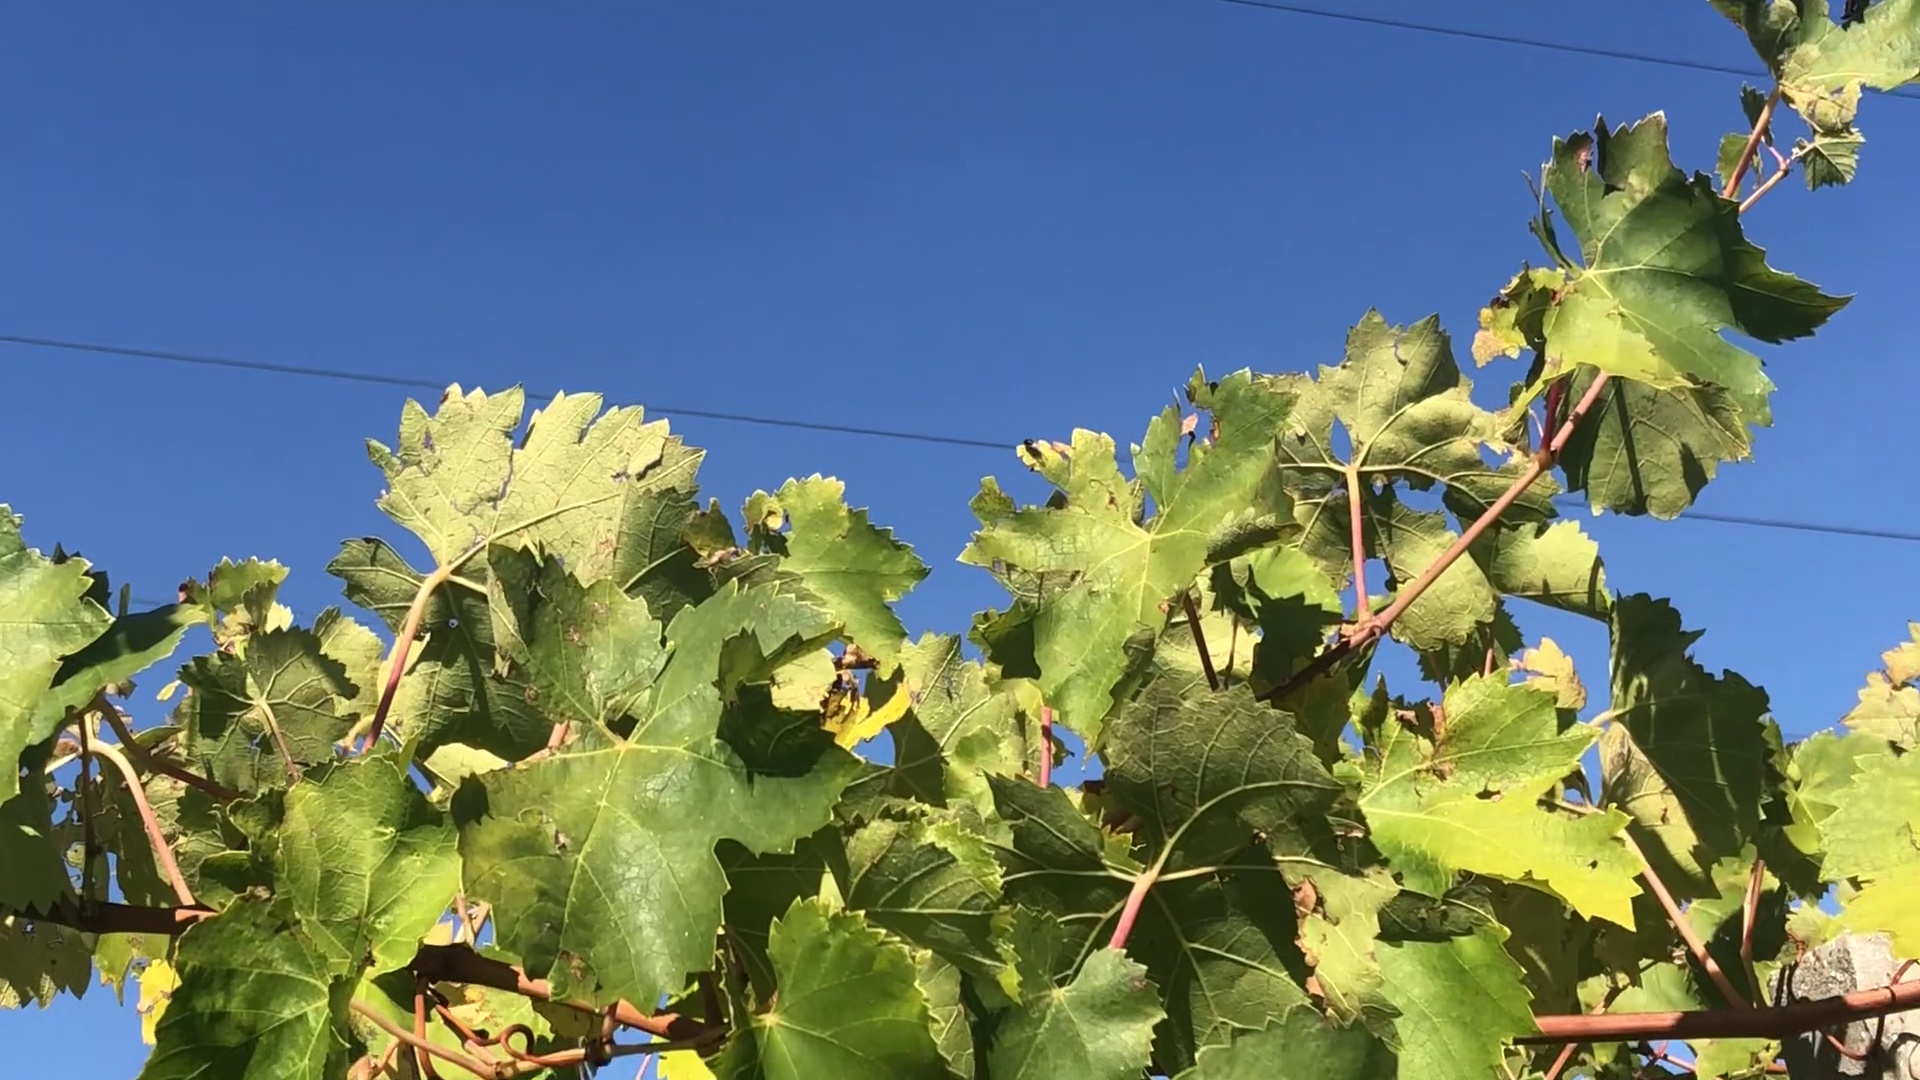
Label: healthy